Tornadoes of 1953

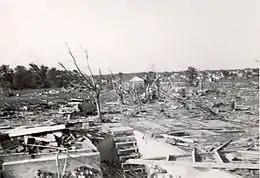
Damage in Beecher, Michigan

June 9 produced a small, but unusually intense outbreak of four tornadoes in New England. Despite knowing that there was the possibility of tornadoes that day, the National Weather Service in Boston had only issued a Severe Thunderstorm Watch, fearing that the mention of a tornado threat would cause widespread panic. This proved to be a fatal mistake when a violent, wide F4 tornado struck Worcester, Massachusetts with no warning. The hardest hit area was Assumption College (building is now the Quinsigamond Community College), and its surrounding neighborhoods, where 42 people were killed. The college building was reduced by three floors and numerous homes were obliterated, leaving some to speculate that the tornado reached F5 intensity in this area. A tornado warning was not issued until the tornado was lifting 80 minutes after it had touched down. By then, 94 people were dead and 1,228 others were injured. In the end, the tornadoes of June 9 in New Hampshire and Massachusetts killed 94 and injured 1,250.